Thingyan

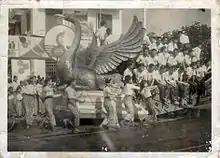
Mandalay City Thingyan 1950.

In 2024, Thingyan was inscribed on UNESCO's Intangible Cultural Heritage list, recognizing its cultural significance and contribution to the preservation of regional identity and tradition.